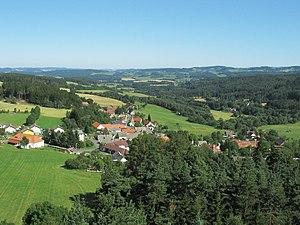
Hoslovice est une commune du district de Strakonice, dans la région de Bohême-du-Sud, en République tchèque. Sa population s'élevait à 164 habitants en 2017.